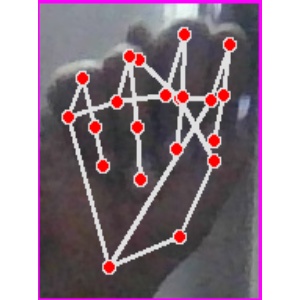
अक्षर: न